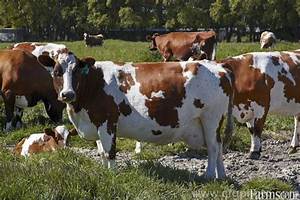
Label: mucca